Mass in the Catholic Church

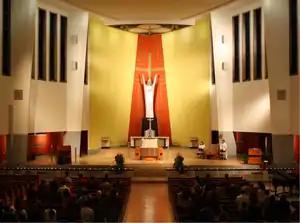
Sunday night student Mass at Rockhurst University in Kansas City, Missouri.

The Rite of Peace, the "pax", is the second preparatory rite for reception of Holy Communion. After praying: "Lord Jesus Christ, who said to your Apostles: Peace I leave you, my peace I give you; look not on our sins, but on the faith of your Church, and graciously grant her peace and unity in accordance with your will. Who live and reign for ever and ever," the priest wishes the faithful the peace of Christ: "The peace of the Lord be with you always." The deacon or, in his absence, the priest may then invite those present to offer each other the sign of peace. The form of the sign of peace varies according to local custom for a respectful greeting (for instance, a handshake or a bow between strangers, or a kiss/hug between family members).